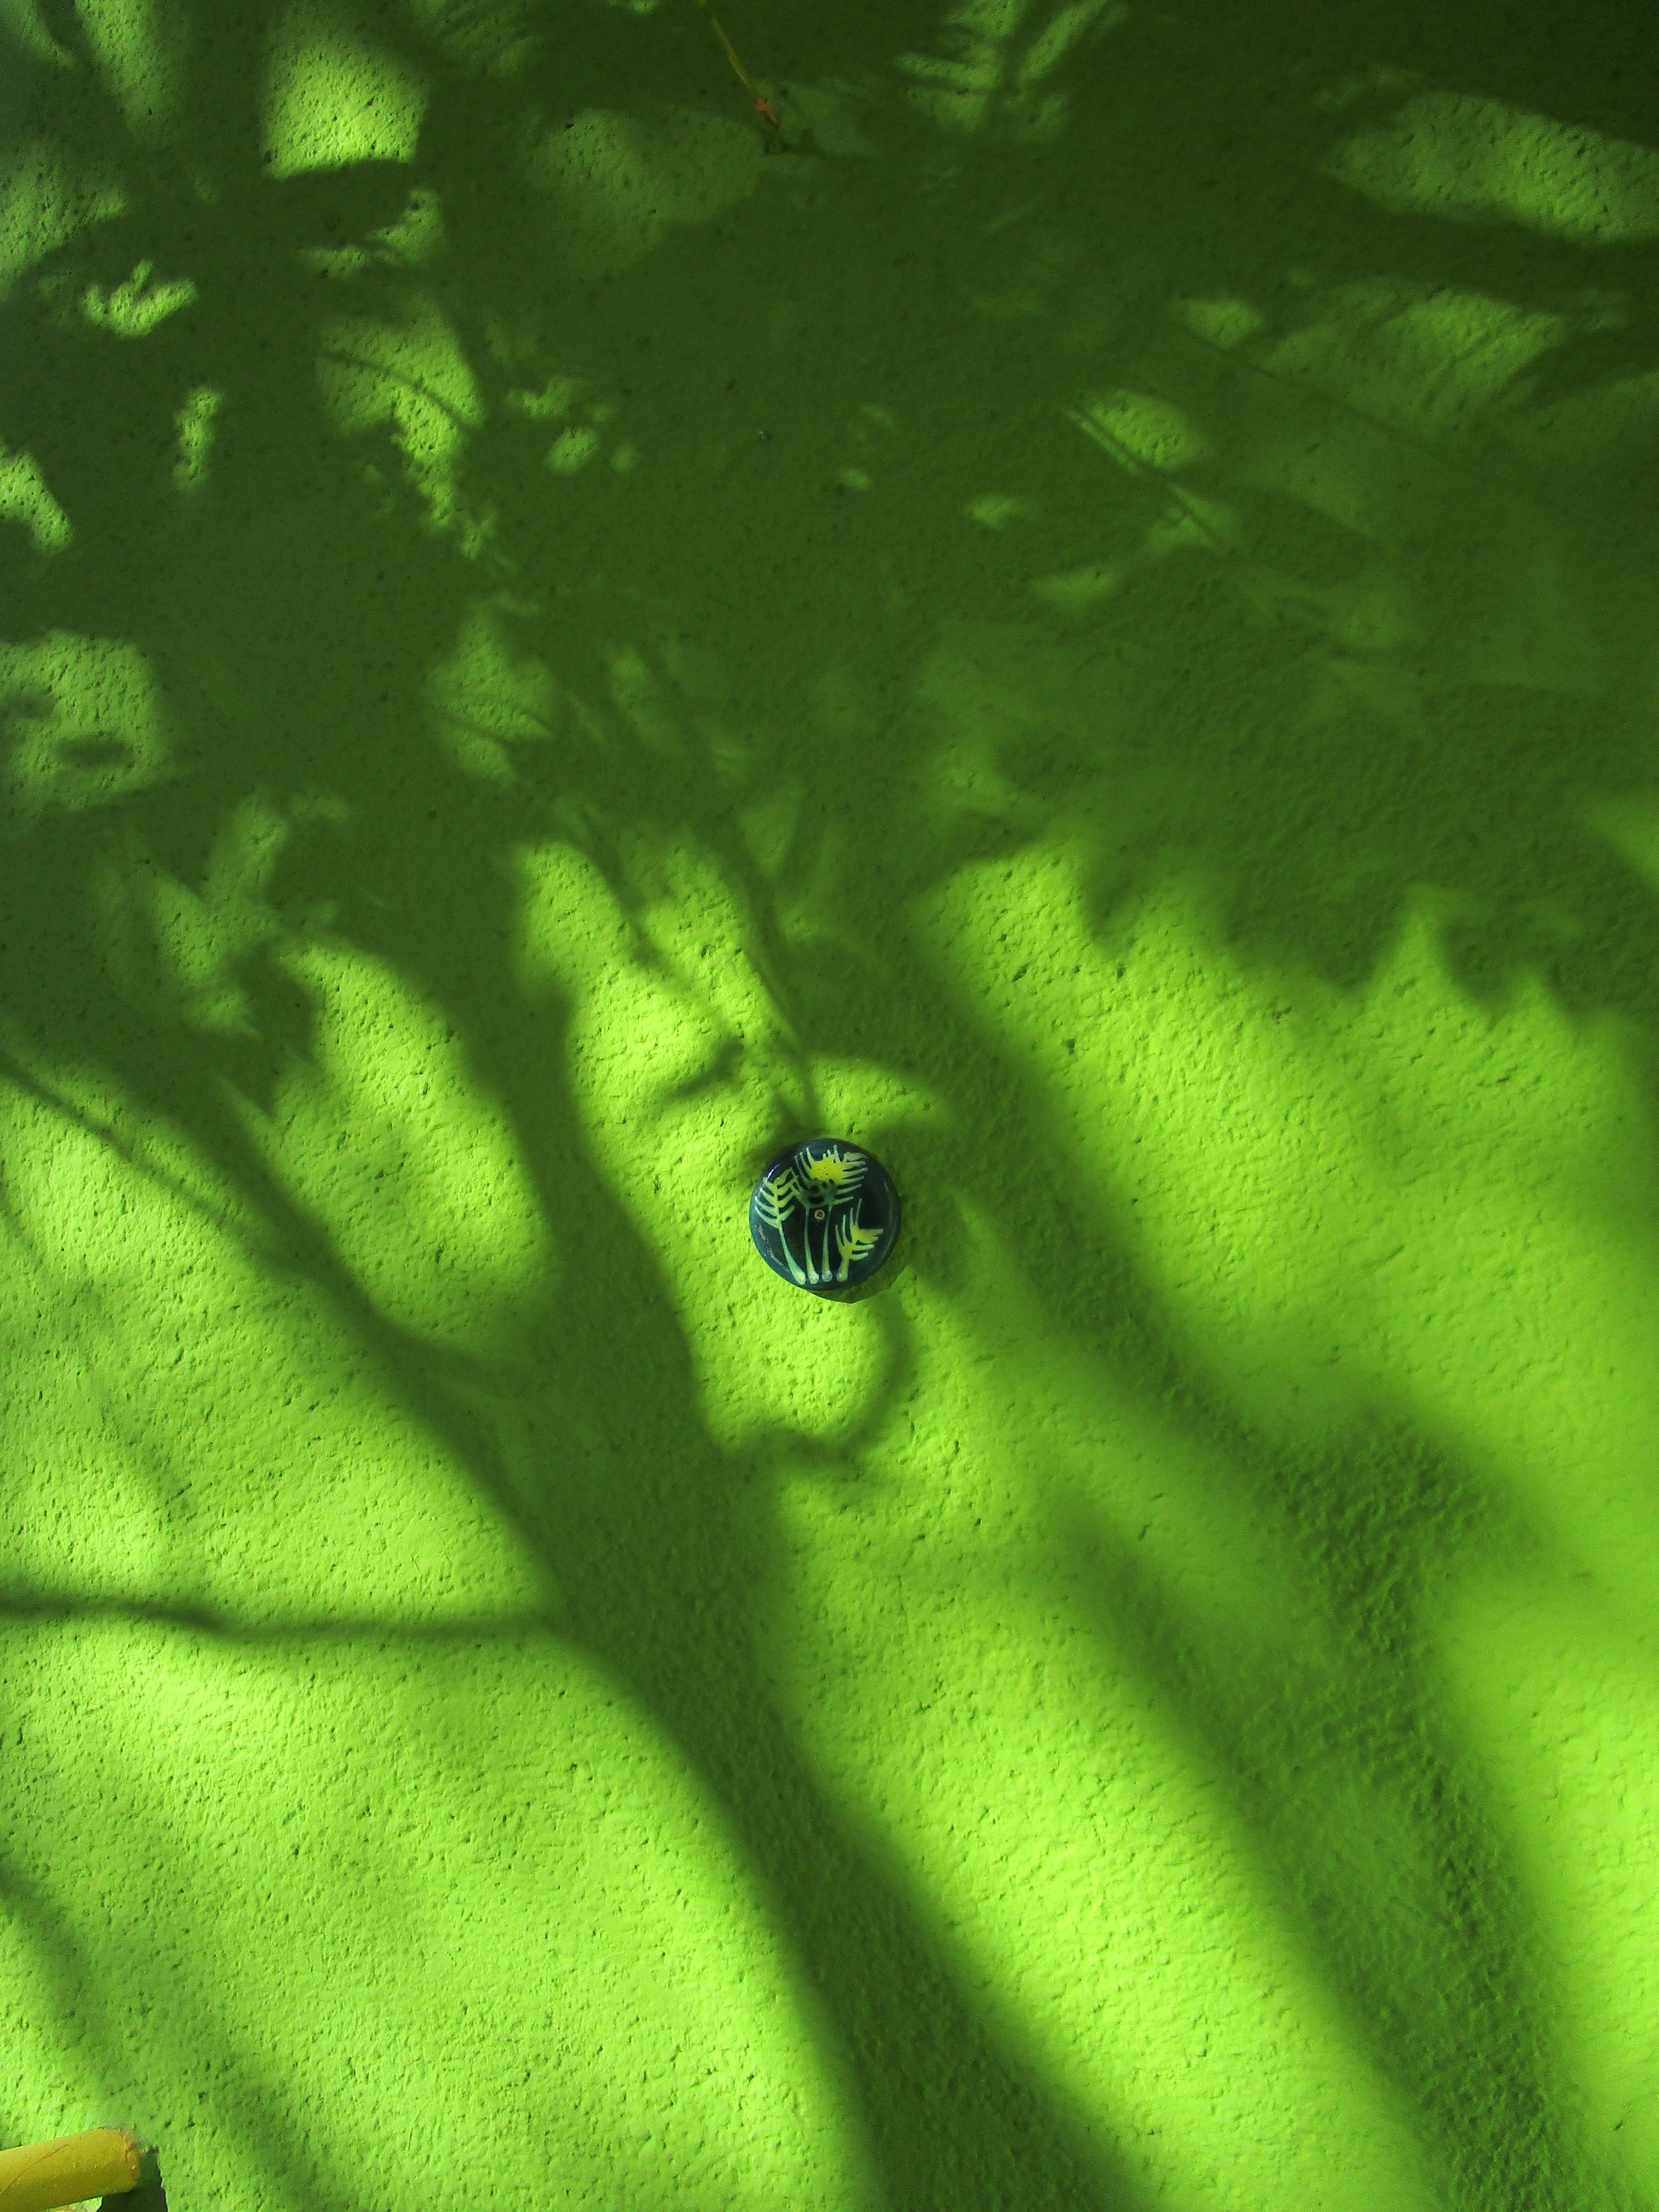
green, leaf, water, plant, organism, grass, tree